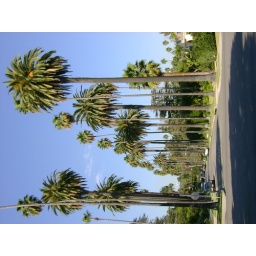
Some street in Bev Hills where Usher flimed a video